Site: brandenburg
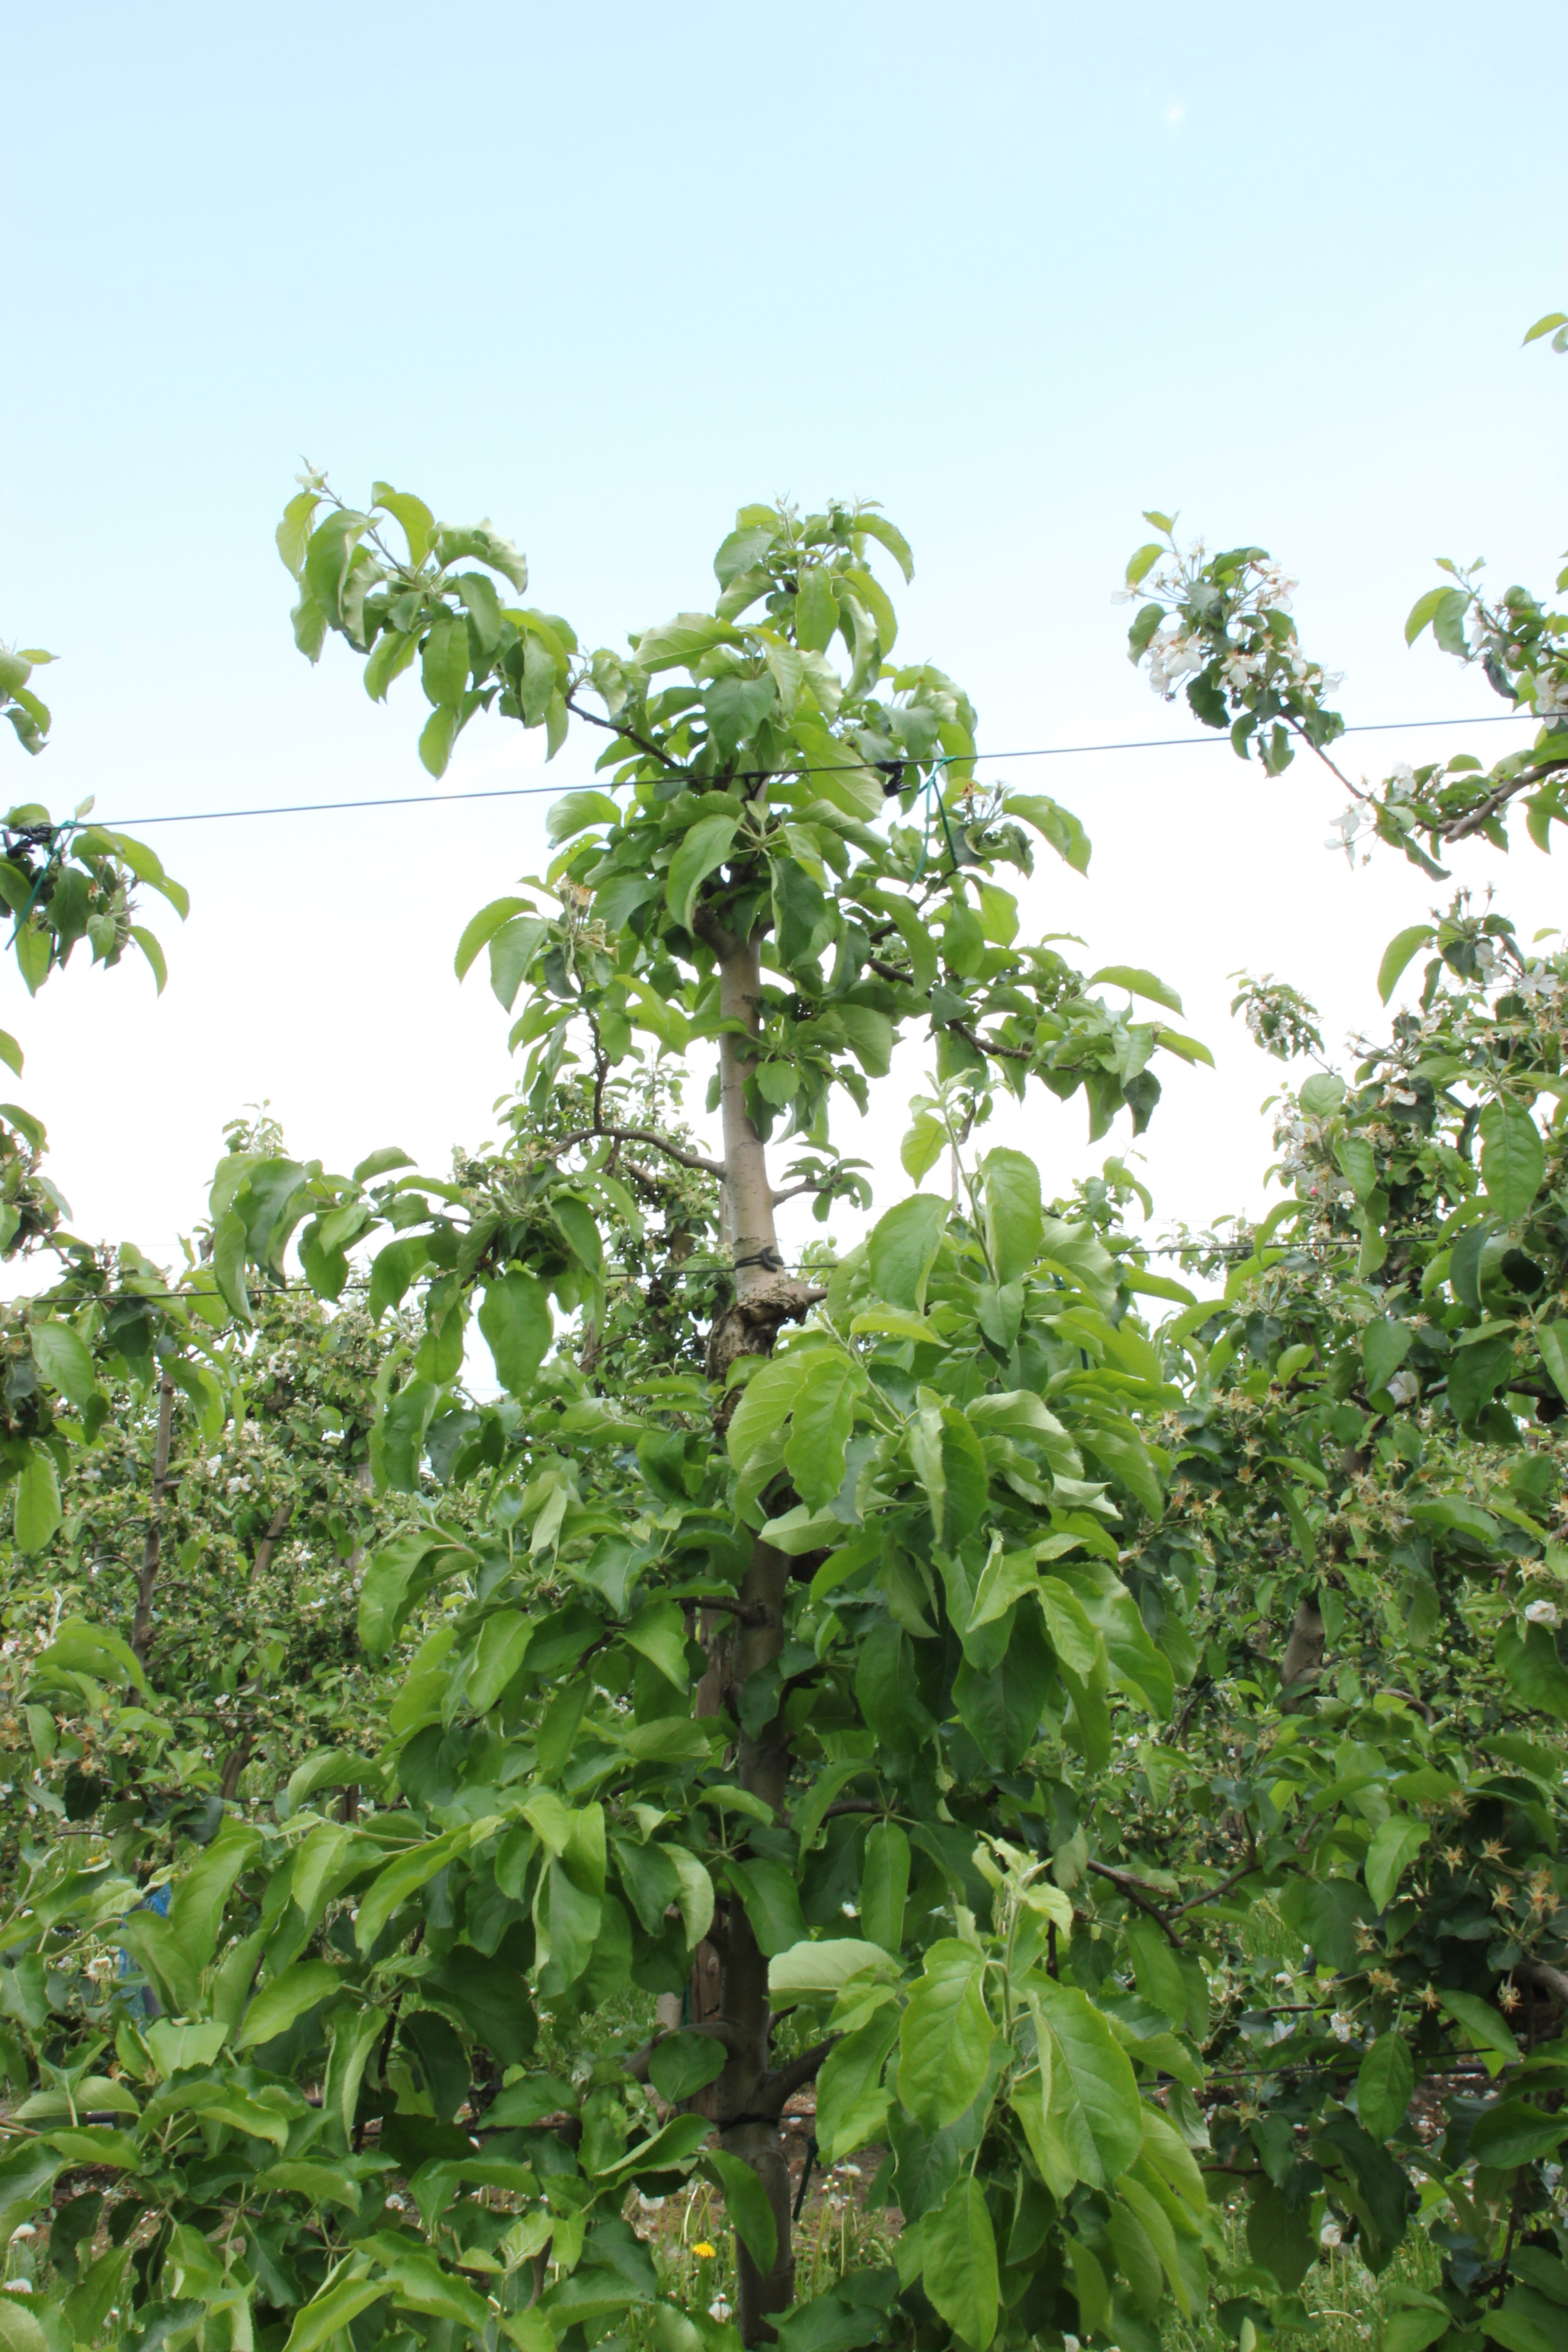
Growth stage (BBCH 67): Flowering